2019 Heritage Classic

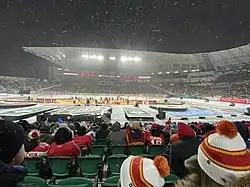
Gameplay between the Winnipeg Jets and the Calgary Flames during the 2019 Heritage Classic

Bryan Little scored at 3:04 of overtime to give the Jets the 2–1 win. The Flames' Elias Lindholm opened the scoring on a power play at 14:47 of the second period. Winnipeg's Josh Morrissey then tied the game on a power play at 15:49 of the third period.